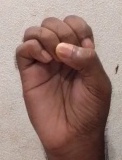
ASL sign: E